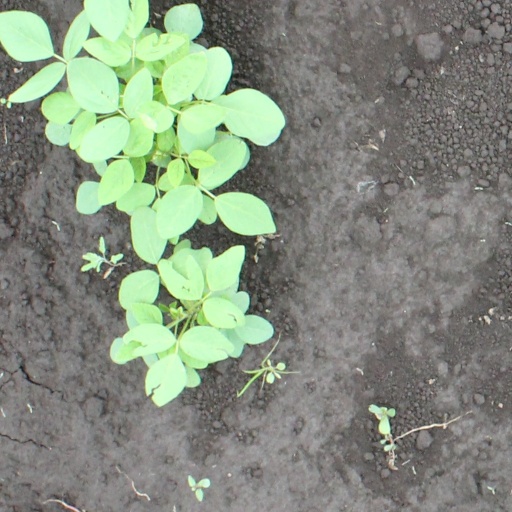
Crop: soybean